Holy Sepulchre Cemetery (New Rochelle, New York)

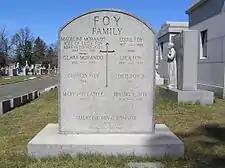
Foy family headstone

Holy Sepulchre Cemetery is a Catholic cemetery in New Rochelle in Westchester County, New York, United States. The cemetery is maintained by the Blessed Sacrament Church, whose pastor, Father McLoughlin, established it in 1886.